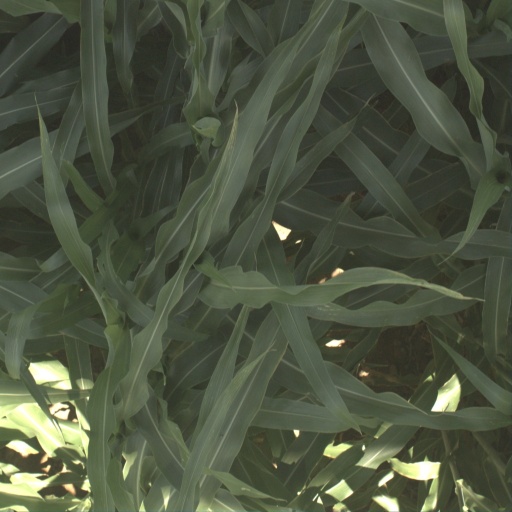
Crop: sorghum